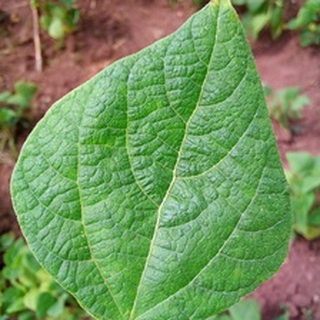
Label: healthy_bean